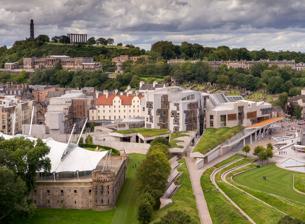
Building: Scottish Parliament Building
Country: United Kingdom
Year built: 2004
Home of the Scottish Parliament at Holyrood, Edinburgh Not to be confused with Parliament House, Edinburgh . Scottish Parliament Building Scottish Gaelic : Pàrlamaid na h-Alba ; Scots : Scots Pairlament Biggin Aerial view of the Scottish Parliament Building Alternative names Holyrood General information Type Seat of the national parliament of Scotland Architectural style Post-modern Address Holyrood, Edinburgh , EH99 1SP Country Scotland Coordinates 55°57′8″N 3°10′29″W / 55.95222°N 3.17472°W / 55.95222; -3.17472 Current tenants The Scottish Government and Members of the Scottish Parliament Construction started June 1999 Inaugurated 9 October 2004 Cost £414 million Design and construction Architect(s) Enric Miralles , Benedetta Tagliabue Architecture firm EMBT, RMJM (Scotland) Ltd Structural engineer Ove Arup & Partners Main contractor Bovis Lend Lease Awards and prizes 2005 Stirling Prize Website www .parliament .scot /index .aspx The Scottish Parliament Building ( Scottish Gaelic : Pàrlamaid na h-Alba ; Scots : Scots Pairlament Biggin ) is the home of the Scottish Parliament at Holyrood , within the UNESCO World Heritage Site in central Edinburgh . Construction of the building commenced in June 1999 and the Members of the Scottish Parliament (MSPs) held their first debate in the new building on 7 September 2004. The formal opening by Queen Elizabeth II took place on 9 October 2004. Enric Miralles , the Catalan architect who designed the building, died before its completion. From 1999 until the opening of the new building in 2004, committee rooms and the debating chamber of the Scottish Parliament were housed in the General Assembly Hall of the Church of Scotland located on The Mound in Edinburgh. Office and administrative accommodation in support of the Parliament were provided in buildings leased from the City of Edinburgh Council . The new Scottish Parliament Building brought together these different elements into one purpose-built parliamentary complex, housing 129 MSPs and more than 1,000 staff and civil servants . From the outset, the building and its construction have been controversial. The choices of location, architect, design and construction company were all criticised by politicians , the media and the Scottish public. Scheduled to open in 2001, it did so in 2004, more than three years late with an estimated final cost of £414 million, many times higher than initial estimates of between £10m and £40m. A major public inquiry into the handling of the construction, chaired by the former Lord Advocate , Lord Fraser of Carmyllie , was established in 2003. The inquiry concluded in September 2004, and criticised the management of the whole project from the realisation of cost increases, down to the way in which major design changes were implemented. Despite these criticisms and a mixed public reaction, the building was welcomed by architectural academics and critics. The building aimed to achieve a poetic union between the Scottish landscape , its people , its culture and the city of Edinburgh. The Parliament Building won numerous awards including the 2005 Stirling Prize and has been described by landscape architect Charles Jencks as "a tour de force of arts and crafts and quality without parallel in the last 100 years of British architecture ". Location The Scottish Parliament Building with Calton Hill in the background Comprising an area of 1.6 ha (4 acres), with a perimeter of 480 m (1570 ft), the Scottish Parliament Building is located 1 km (0.6 mi) east of Edinburgh city centre on the edge of the Old Town . The large site previously housed the headquarters of the Scottish and Newcastle brewery which were demolished to make way for the building. The boundary of the site is marked by the Canongate stretch of the Royal Mile on its northern side, Horse Wynd on its eastern side, where the public entrance to the building is, and Reid's Close on its western side. Reid's Close connects the Canongate and Holyrood Road on the southwestern side of the complex. The south eastern side of the complex is bounded by the Our Dynamic Earth visitor attraction which opened in July 1999, and Queen's Drive which fringes the slopes of Salisbury Crags . In the immediate vicinity of the building is the Palace of Holyroodhouse , which is bordered by the broad expanse of Holyrood Park . To the south of the parliamentary complex are the steep slopes of Salisbury Crags and Arthur's Seat . The Holyrood and Dumbiedykes areas, to the west of the site, have been extensively redeveloped since 1998, with new retail, hotel and office developments, including Barclay House, the new offices of The Scotsman Publications Ltd . History From c. 1235 to 1707, the Parliament of Scotland served as the national legislature of the Kingdom of Scotland , except for a period during the Wars of the Three Kingdoms . For most of its existence, Scotland's Parliament did not have a regular meeting place; between 1438 and 1561, it usually met at the Old Tolbooth, Edinburgh and from 1538 onwards in St Giles' Cathedral . By the 1630's, the Cathedral was becoming inadequate due to the increasing number of Scottish MPs, resulting in the construction of the Parliament House, Edinburgh , which served as Parliament's meeting place until the Acts of Union 1707 . The act unified the kingdoms of Scotland and England into the Kingdom of Great Britain , dissolving the Scottish and English parliaments and established the Parliament of Great Britain , which was based in London like its English predecessor. As per the terms of the treaty, Scotland sent 16 Scottish representative peers to the House of Lords and 45 MPs to the House of Commons . On 11 September 1997, amidst an increase in Scottish nationalism , a devolution referendum was held in Scotland which approved the establishment of a directly elected Scottish Parliament to legislate on most domestic affairs. Following this, the Scottish Office , led by the then Secretary of State for Scotland , Donald Dewar , decided that a new purpose-built facility would be constructed in Edinburgh, to house the Scottish Parliament. Enric Miralles' Scottish Parliament complex in Holyrood Park during construction. The building was completed in 2004. Above and behind the new Scottish Parliament is the neoclassical Old Royal High School , which was prepared for a previous devolved assembly, but never used. Initially, three sites in and around Edinburgh were considered as possible locations for the building, including St Andrew's House (St Andrews House being the home of the Scottish Office—later the Scottish Government ); New Parliament House (better known as the imposing former Old Royal High School , Calton Hill ); Victoria Quay at Leith docks (adjacent to the major Scottish Office building there) and Haymarket on the vacant railway goods yard, in the west end of the city. The Holyrood site was not entered into the picture until after the official closure date of the competition between the three sites. The date for announcing the winner overran and on the date of the expected announcement instead it was announced that they were going to "rethink their decision" (implying that indeed a decision had been made) and add the Holyrood Brewery site into the running (which had only just closed). However negotiations with the brewing company Scottish and Newcastle , who owned the land, resulted in the company indicating that they would be able to vacate the site in early 1999. As a consequence, the Secretary of State for Scotland agreed that the Holyrood site merited inclusion on the shortlist of proposed locations. The Scottish Office commissioned feasibility studies of the specified areas in late 1997 and in January 1998, the Holyrood site was selected from the shortlist. Following on from the site selection, the Scottish Office announced that an international competition would be held to find a designer for a new building to house the Parliament. A design committee was appointed under the chairmanship of Dewar, and was tasked with choosing from a shortlist of designs. Proposals were submitted from internationally renowned architects such as Rafael Viñoly , Michael Wilford and Richard Meier . Twelve designs were selected in March 1998, which were whittled down to five by the following May. The five final designs were put on public display throughout Scotland in June 1998. Feedback from the public displays showed that the designs of the Spanish architect Enric Miralles were amongst the most popular. The design team took account of public opinion on the designs and invited all five shortlisted entrants to make presentations on their proposed designs before announcing a winner. On 6 July 1998, it was declared that the design of Enric Miralles was chosen, with work being awarded to EMBT/ RMJM (Scotland) Ltd, a Spanish-Scottish joint venture design company created for the project. Construction, which was undertaken by Bovis Lend Lease , commenced in June 1999, with the demolition of the Scottish and Newcastle brewery and the beginning of foundation work to support the structure of the building. MSPs began to move into the building complex in the summer of 2004, with the official opening by the Queen taking place in October of the same year. Archaeology As part of the construction process, archaeologists conducted excavations of the site. These investigations found several phases of use of the site before it became the parliamentary complex: Prehistoric - there was some evidence of prehistoric use of the area but not significant amounts. The medieval period (1128–1580) - a boundary ditch for Canongate was the first major structure in the area and then later plots were created by Holyrood Abbey to gather rents. In these plots various activities took place such as gardening and leather tanning. As royal patronage of Holyrood Abbey continued to rise the area saw more high-status properties with gardens appear in the area. The post-medieval period (1580–1707) - with the construction of Holyrood Palace the area became very prestigious and many of the properties were brought up to form larger townhouses, one of which became Queensberry House . The archaeologists found evidence that Charles Maitland, Lord Hatton may have converted the kitchen of Queensberry House into a workshop to illegally skim money from the Royal mint, Lord Hatton was a Master of the Scottish Mint. The early modern period (1707–1825) - with the opening of the New Town , there was an exodus of the wealthy from the area and it went into decline. The modern period (1825–present day) - the eastern half of the site became a brewery and Queensberry House was converted to a barracks and later to a House of Refuge. Parliamentary complex 1 Public Entrance 2 Plaza 3 Pond 4 Press Tower 5 Debating Chamber 6 Tower one 7 Tower two 8 Tower three 9 Tower four 10 Tower five, Cannongate Bldg. 11 Main Staircase 12 MSPs' Entrance 13 Lobby 14 Garden 15 Queensberry House 16 MSP building 17 Turf roof 18 Carpark and vehicular entrance 19 Landscaped park We don't want to forget that the Scottish Parliament will be in Edinburgh, but will belong to Scotland, to the Scottish land. The Parliament should be able to reflect the land it represents. The building should arise from the sloping base of Arthur's Seat and arrive into the city almost surging out of the rock. — Enric Miralles, 1999 Miralles sought to design a parliament building that could represent and present a national identity . This intractably difficult question was tackled by displacing the question of identity onto the landscape of Scotland. In a characteristically poetic approach, he talked about slotting the building into the land "in the form of a gathering situation: an amphitheatre , coming out from Arthur's Seat", where the building would reflect a dialogue between the landscape and the act of people sitting. An early goal of the design was to open the building and its public spaces, not just to Edinburgh but to a more general concept of the Scottish landscape. Miralles intended to use the parliament to help build the end of Canongate—"not just another building on the street...it should reinforce the existing qualities of the site and its surroundings. In a subtle game of cross views and political implications." The result was a non-hierarchical, organic collection of low-lying buildings intended to allow views of, and blend in with, the surrounding rugged scenery, and symbolise the connection between nature and the Scottish people. As a consequence, the building has many features connected to nature and land, such as the leaf shaped motifs of the roof in the Garden Lobby of the building, and the large windows of the debating chamber, committee rooms and the Tower Buildings, which face the broad expanse of Holyrood Park, Arthur's Seat and Salisbury Crags. Inside the buildings, the connection to the land is reinforced by the use of Scottish rock , such as gneiss and granite in the flooring and walls, and the use of oak and sycamore in the construction of the furniture. The Parliament is actually a campus of several buildings, reflecting different architectural styles, with a total floor area of 31,000 square metres (312,000 sq ft), providing accommodation for MSPs, their researchers and parliamentary staff. The buildings have a variety of features, with the most distinctive external characterisation being the roof of the Tower Buildings, said to be reminiscent of upturned boats on the shoreline. The inspiration had come from Edwin Lutyens ' sheds, made from upturned herring busses (boats), which Miralles saw on a visit to Lindisfarne in Northumberland . It is said that in the first design meeting, Miralles, armed with some twigs and leaves, thrust them onto a table and declared "This is the Scottish Parliament", reinforcing the unique and abstract nature of the parliamentary campus. "Trigger panels" as either an abstract of The Skating Minister or curtains drawn back from the windows. The north-western boundaries of the site, the MSPs' building, Queensberry House and the Canongate Building reinforce the existing medieval street patterns "expressing intimacy with the city and its citizens". The south-eastern aspect of the complex is extensively landscaped. Concrete "branches", covered in turf and wild grass extend from the parliamentary buildings, and provide members of the public with somewhere to sit and relax. Indigenous Scottish wildflowers and plants cover much of the area, blending the Parliament's grounds with the nearby Holyrood Park and Salisbury Crags. Oak, Rowan, Lime and Cherry trees have also been planted in the grounds. Adjacent to the landscaped area of the complex, where it meets Horse Wynd, there is an open plan piazza, with bike racks, seating and external lighting shaped like rocks incorporated into concrete paving. Three distinctive water features provide the centrepiece for this area. Henry Raeburn 's painting of The Skating Minister References to Scottish culture are also reflected in the building and particularly on some of the building's elevations. There are a series of "trigger panels", constructed out of timber or granite. Not to everyone's taste, these have been said to represent anvils , hairdryers, guns, question marks or even the hammer and sickle . Shortly after the official opening of the building, Enric Miralles' widow, Benedetta Tagliabue , revealed that the design is simply that of a window curtain pulled back. Her late husband however, enjoying the use of ambiguous forms with multiple meanings, had previously said he would love the profile to evoke an icon of Scottish culture, the painting of The Reverend Robert Walker Skating on Duddingston Loch . The architectural critic Charles Jencks finds this a particularly apt metaphor for balanced movement and democratic debate and also notes the irony that Miralles too was skating on ice with his designs for the building. Elsewhere, in the public area beneath the debating chamber, the curved concrete vaults carry various stylised Saltires . Here the architect intends another metaphor; by setting the debating chamber directly above the public area, he seeks to remind MSPs whilst sitting in the chamber that their power derives from the people below them. The Scottish Parliament Building is open to visitors all year round. On non-sitting days, normally Mondays, Fridays and weekends as well as during parliamentary recess periods, visitors are able to view the Main Hall of the building and can access the public galleries of the debating chamber and main committee rooms. Guided tours are also available on non-sitting days and these allow visitors access to the floor of the chamber, the Garden Lobby, Queensberry House and committee rooms in the company of a parliamentary guide. On sitting days, members of the public must obtain tickets for the public galleries of both the chamber and committee rooms. Sustainability Roof line of the Parliament intended to evoke the crags of the Scottish landscape and, in places, upturned fishing boats . Solar panels can also be seen, part of the building's sustainability strategy. The Scottish Parliament Building was designed with a number of sustainability features in mind. The decision to build the Parliament on a brownfield site, and its proximity to hubs of public transport are seen as sustainable, environmentally friendly features. All of the electricity purchased for the building comes from renewable sources and solar panels on the Canongate Building are used for heating water in the complex. A high level of insulation was used to keep the building warm during the winter months. This approach, however, brings with it the potential problem of overheating during the summer due to solar heat gains through the glazing, body heat and the use of computers and electric lighting. Standard solutions to the problem usually involve using energy intensive HVAC systems. The Scottish Parliament Building, however, reduces the requirements for such systems to only 20% of the accommodation by a variety of strategies. Natural ventilation is used wherever possible. A computerised management system senses the temperature in different parts of the Parliament and automatically opens windows to keep the building cool. During summer months, the building opens the windows during the night time when it is unoccupied and permits the heavy concrete floors and structure to cool and rid themselves of heat absorbed during the day. This then helps to keep the building temperature down during the day by absorbing the excess heat from the glazing, occupants and electrical equipment. Some of the concrete floors are further cooled by water from 25 metres (80 ft) deep bore holes beneath the parliamentary campus which also provide water for the toilet facilities. The building achieves the highest rating in the Building Research Establishment 's Environmental Assessment Method ( BREEAM ). Debating chamber The debating chamber, where seating is arranged in a hemicycle rather than the adversarial layout of other Westminster style legislatures The debating chamber contains a shallow elliptical horseshoe of seating for the MSPs, with the governing party or parties sitting in the middle of the semicircle and opposition parties on either side, similar to other European legislatures. Such a layout is intended to blur political divisions and principally reflects the desire to encourage consensus amongst elected members. This is in contrast to the "adversarial" layout reminiscent of other Westminster style national legislatures , including the House of Commons , where government and opposition sit apart and facing one another. There are 131 desks and chairs on the floor of the chamber for all the elected members of the Scottish Parliament and members of the Scottish Government. The desks are constructed out of oak and sycamore and are fitted with a lectern, a microphone and in-built speakers as well as the electronic voting equipment used by MSPs. Galleries above the main floor can accommodate a total of 255 members of the public, 18 guests and 34 members of the press. The most notable feature of the chamber is the roof. The roof is supported by a structure of laminated oak beams joined with a total of 112 stainless steel connectors (each slightly different), which in turn are suspended on steel rods from the walls. The connecting nodes were fabricated by welders for Scotland's oil industry . Such a structure enables the debating chamber to span over 30 metres (100 ft) without any supporting columns. In entering the chamber, MSPs pass under a stone lintel —the Arniston Stone—that was once part of the pre-1707 Parliament building, Parliament House . The use of the Arniston Stone in the structure of the debating chamber symbolises the connection between the historical Parliament of Scotland and the present day Scottish Parliament. Detail of the MSPs' seating consoles Cut into the western wall of the debating chamber are laminated glass panels, of different shapes, intended to give a human dimension to the chamber. At night, light is shone through the glass panels and is projected onto the MSPs' desks to create the impression that the chamber is never unoccupied. Natural light diffuses into the chamber and is provided by "glass fins" which run down from light spaces in the ceiling. Glimpses out of the chamber are given to the landscape and city beyond, intentionally, to visually connect the MSPs to Scotland. The necessities of a modern parliament, banks of light, cameras, electronic voting and the MSPs' console have all been transformed into works of craft and art, displaying the sweeping curves and leaf motifs that inform the rest of the building. Such is the level of craftsmanship, a result of the union of Miralles' inventive designs, superb detailing by RMJM and excellent craftsmanship in execution, that Jencks was prompted to state that the [Parliament] is "an arts and crafts building, designed with high-tech flair. You really have to go back to the Houses of Parliament in London to get interior design of such a high creative level—in fact, it is more creative". On 2 March 2006, a beam in the roof of the debating chamber swung loose from its hinges during a debate, resulting in the evacuation of the debating chamber and the suspension of parliamentary business. Parliament moved to other premises while the whole roof structure was inspected and remedial works were carried out. The structural engineers, Arup , stated that the problem with the collapsed beam was entirely due to the failure of one bolt and the absence of another. There was no design fault. The engineers concluded, in a report to MSPs, that the damage is likely to have been done during construction work on the chamber roof, in the latter phases of the project. The report also indicated that whilst one of the bolts was missing, the other was broken and had damaged threads commensurate with being overtightened or jammed, which twisted the head off, or came close to doing so. Garden Lobby Interior view of the garden lobby The Garden Lobby is at the centre of the parliamentary complex and connects the debating chamber, committee rooms and administrative offices of the Tower Buildings, with Queensberry House and the MSP building. The Garden Lobby is the place where official events as well as television interviews normally take place and it is used as an open social space for MSPs and parliamentary staff. The main feature of the Garden Lobby are the rooflights, which when viewed from above resemble leaves or the early Christian " vesica " shape, and allow natural light into the building. The rooflights are made from stainless steel and the glasswork is covered by a lattice of solid oak struts. The route through the Garden Lobby up the main staircase to the debating chamber has been described as "one of the great processional routes in contemporary architecture ." MSP building The distinctive windows of the MSP building inspired by Henry Raeburn 's painting The Skating Minister The MSP building is connected to the Tower Buildings by way of the Garden Lobby and stands at the western end of the parliamentary complex, adjoining Reid's Close. The block contains offices for each MSP and two members of staff, fitted out with custom-designed furniture. The building is between four and six storeys in height, and is clad in granite. MSPs occupy 108 of the total 114 rooms in the building. Each office is divided into two parts: one for the MSP, with a floor space of 15 square metres (160 sq ft), and another part for their staff, which has a floor space of 12 square metres (130 sq ft). The most distinctive feature of the MSP block are the unusual windows which project out from the building onto the western elevation of the parliamentary complex, inspired by a combination of the repeated leaf motif and the traditional Scottish stepped gable . In each office, these bay windows have a seat and shelving and are intended as "contemplation spaces". Constructed from stainless steel and framed in oak, with oak lattices covering the glass, the windows are designed to provide MSPs with privacy and shade from the sun. Ahead of the opening of the Parliament, some MSPs who questioned whether the design would allow sufficient natural light into their offices. To remove the uniformity from the western side of the building, the windows jut out at different widths and angles. At its north end, the building is six storeys high (ground floor plus five) stepping down to four storeys (ground floor plus three) at the south end. Other buildings An aerial view of the Scottish Parliament Building complex. The red tiles of Queensberry House are visible between the MSP Office block at the back of the complex and the Tower and Canongate Buildings at the front which house the debating chamber and committee rooms. Four tower buildings fan out along the front, or eastern edge, of the parliamentary complex and are notable for the curvature of their roofs. The Tower Buildings are home to the public entrance of the Scottish Parliament and to the Main Hall, which is located on the eastern side of the parliamentary complex, beneath the debating chamber. A stone vaulted ceiling is the principal feature of the Main Hall, which has cross like representations carved into it, reminiscent of the Saltire , the national flag of Scotland. The Main Hall contains permanent exhibitions on the role of the Scottish Parliament, as well as public seating, a visitor information desk, a shop, lockers and a creche . Like much of the parliamentary complex, the materials used to construct the Main Hall and its vaulted ceiling include Kemnay Granite from Aberdeenshire in north east Scotland and Caithness stone, which is used in much of the flooring in the buildings. Connected to the Tower Buildings in the eastern portion of the complex are the Media and Canongate Buildings, which house the IT and procurement departments of the Parliament, as well as media offices and the Scottish Parliament Information Centre (SPICe). The centrepiece of the Canongate Building is a two-storey cantilever structure, with the building connected at one end by reinforced concrete and 18 metres (60 ft) of the building suspended above ground and protruding outwards unsupported by any columns. Originally dating from 1667, Queensberry House is an example of a seventeenth century Edinburgh townhouse and contrasts with the modern architecture of the rest of the parliamentary complex. From c.1800, Queensberry House has been used as a hospital, army barracks, a refuge and a geriatric hospital. In 1996, the geriatric hospital closed and the building was incorporated into the Scottish and Newcastle brewery, who owned the surrounding site. The building has been extensively refurbished, and returned to its original height of three storeys to provide facilities for the Presiding Officer , Deputy Presiding Officers, the Chief Executive of the Scottish Parliament and various parliamentary support staff. Internally and externally the building has been strengthened with reinforced steel and concrete. The original timber flooring has been replaced throughout with a mixture of carpet, vinyl, oak and Caithness stone. Queensberry House also contains the Donald Dewar Room, dedicated to the founding First Minister of Scotland, who died in October 2000. The room hosts the personal collection of books and other memorabilia donated to the Parliament by the family of Donald Dewar after his death. Artwork and features The Canongate Wall façade of the parliamentary complex has quotations inscribed onto pieces of rock. The Scottish Parliament holds a wide variety of artwork and sculpture ranging from specially commissioned pieces to official gifts from overseas parliamentary delegations. The intention of including artwork and sculptures in the building reinforces the desire of Miralles that the project should reflect the nature of Scotland, particularly its land and people. In order to facilitate the incorporation of art into the building, a consultative steering group was established by the Scottish Parliamentary Corporate Body (SPCB) under the chairmanship of Jamie Stone MSP with the remit of deciding which artworks should be chosen. Some pieces of artwork are on public display in the building. As well as artwork and sculptures, quotations, furniture and photography have been commissioned as part of the art strategy. A range of quotations have been inscribed onto the stonework in and around the parliamentary complex. Beneath the Canongate Building façade is the Canongate Wall, constructed from a variety of indigenous Scottish rocks, such as Lewisian gneiss , Torridonian sandstone and Easdale slate . The stones are set into large concrete casts, each one inscribed with a quotation. The Canongate Wall contains a total of 24 quotations. Etched along the lower stretch of the wall is a pictorial representation of the Old Town of Edinburgh, based around a sketch by Enric Miralles, showing the view of the Old Town from his bedroom window in the Balmoral Hotel . Canongate Wall The Main Hall of the Parliament contains a number of distinctive features and sculptures, including the gold-plated Honours of Scotland sculpture. Presented by the Queen upon the opening of the Parliament building, the sculpture is modelled on the actual Honours of Scotland , the crown , sceptre and the sword of the state, and combines these three separate elements into one composition. During meetings of the original Parliament of Scotland, the actual Honours were always present, but since 1819 they have been permanently housed in Edinburgh Castle . The 11 m (36 ft) long Visitor Information Desk also stands in the Main Hall. Commissioned by the art strategy group, the desk combines a unique design constructed from oak and sycamore, and functions as a workstation for six members of parliamentary staff. At a cost of £88,000, the desk has been criticised by some over its price and functionality. Another feature gifted to the Scottish Parliament by the Queen, following its inauguration in July 1999, is the parliamentary mace . The mace is housed in a glass case in the debating chamber, and has a formal, ceremonial role during meetings of the Parliament. The mace sits in front of the Presiding Officers' desk; it is made from silver and inlaid with gold panned from Scottish rivers , and inscribed with the words "Wisdom", "Compassion", "Justice" and "Integrity". The words "There shall be a Scottish Parliament" (which are the first words of the Scotland Act 1998 ), are inscribed around the head of the mace. At the beginning of each session in the chamber, the case is removed to symbolise that a full meeting of the Parliament is taking place. Critical response The Committee Rooms of the Scottish Parliament reflect the unique architectural style of Miralles, which has won much critical acclaim. Public reaction to the design of the building has been mixed. In the first six months of the building being open to the public, 250,000 people visited it, which Presiding Officer George Reid has said showed the public were "voting with their feet". Critics of the building, such as Margo MacDonald , pointed out that the high number of visitors does not prove that all of them like the building. As well as cost, criticisms of the stem primarily from the modernist and abstract architecture, the quality of the construction work and the location. The mixed public reaction contrasts sharply with the response from architectural critics. Its rampant complexity, iconography and layering of meaning and metaphor are widely regarded as producing a building which is "quite a meal". This prompted Catherine Slessor, writing in the Architectural Review , to describe it as "A Celtic-Spanish cocktail to blow both minds and budgets, it doesn't play safe, energetically mining a new seam of National Romanticism refined and reinterpreted for the twenty-first century." Jencks attempted to dampen criticism of the cost overruns by questioning how 'value for money' might be judged. For him, the building is not just a functional or economic enterprise, it is an exploration of national identity , and in comparing it to other comparable assemblies, not least the Palace of Westminster , he argues the cost is comparable. The conception of the building has been singled out for praise, particularly in the way it re-establishes Scotland's traditional focus towards mainland Europe and its values by means of the layout of the non-adversarial debating chamber, and the creation of the public spaces in front of the building, "where people can meet and express themselves as a force". In an era of the Bilbao effect and the iconic building, Jencks is impressed that rather than being a monumental building, as is usual for capital landmarks, the building creates a complex union of nature and culture that nestles itself into the landscape. The building has also won a number of awards, including an award at the VIII Biennial of Spanish Architecture, the RIAS Andrew Doolan Award for Architecture , and the 2005 Stirling Prize , the UK's most prestigious architecture award. The inclusion of the Scottish Parliament Building on the shortlist for the Stirling Prize in 2004, led the judges to describe the building as "a statement of sparkling excellence". In October 2005 the building was identified as Scotland's fourth greatest modern building by readers of Prospect . In 2004, the satirical magazine Private Eye also granted the building their Sir Hugh Casson Award for "worst new building of the year". Problems Timeline of cost increases The construction of the Scottish Parliament Building has generated controversy in several respects. Rising costs and the use of public money to fund the project generated most controversy. Initial estimates for constructing a new building were projected to be between £10m and £40m in 1997. By early 2004, the estimated final cost of the project was set at £430m, some ten times greater. Date Cost Reason 24 July 1997 c. £10–40m The first cost projection provided by the Scottish Office is for housing MSPs in a new Scottish Parliament. The estimate takes no account of the location or design of any new building. 6 July 1998 £50–55m The design of Miralles is chosen and the revised estimate updates the preliminary figure recognising that the initial projection was based on a cleared site of 16,000 m 2 (170,000 sq ft) on brownfield land in Leith, Haymarket or Holyrood. The figure does not include VAT or site acquisition costs. 17 June 1999 £109m The First Minister, Donald Dewar , provisionally estimates the costs at £109m. The increased figure takes account of consultancy fees, site costs, demolition, VAT, archaeology work, risk and contingencies. 5 April 2000 £195m Cost projections increase by £86m. November 2001 £241m The new figure is officially announced and takes into account increases in space and major design changes resulting from a changed brief over the previous year. Rising costs are also blamed on construction problems ahead of an attempt to try to complete the building project by May 2003. The then Presiding Officer, Lord Steel of Aikwood , informs the Finance Committee of the Scottish Parliament that rescheduling work is increasing costs. December 2002 c. £300m A cost increase to £295m in October 2002, is reported to be due to increased security needs, requiring that bombproof cladding be incorporated into designs for the external fabric of the building. Rising costs are also put down to "hidden extras" in the construction process and by December 2002 "ongoing delays" raise costs above the £300m barrier. The completion date for the building slips again, and plans for a grand "Opening Ceremony" are shelved indefinitely. September 2003 £400m In July, the new Presiding Officer, George Reid produces the first of his "monthly reports" on the cost and schedule of the building, and provides a figure of £373.9m. The new figure comes in the light of reports that consultancy fees for the project top £50m. By September costs break the £400m barrier and are blamed on construction problems in the interior of the building. February 2004 £430m + Costs are revealed to have increased again due to further problems with construction. The official opening of the building is tentatively put back again to some time in 2005, however the building finally opens in October. February 2007 £414.4m The final cost is announced by the Scottish Parliament Corporate Body, a reduction of £16.1m on the previous estimate. Controversy The unique architecture of the Scottish Parliament was complicated by design changes and cost increases. Notwithstanding the level of controversy surrounding cost, the Scottish Parliament Building proved controversial in a number of other respects: the decision to construct a new building, the choice of site, the selection of a non-Scottish architect, and the selection of Bovis Lend Lease as construction manager after having earlier been excluded from the shortlist. In 1997, the initial cost of constructing a new Parliament building was given as £40 million, a figure produced by the Scottish Office, prior to the September 1997 devolution referendum, and subsequently revealed to be the figure for housing MSPs. Further controversy surrounding the project sprang from the selection of the Holyrood site, which was a late entrant onto the list of sites to be considered, and the rejection of the Royal High School on Calton Hill, long thought to be the home of any future devolved Scottish Parliament. After a formal visit to the Royal High School by Dewar and his aides on 30 May 1997, it was rejected as unsuitable on the grounds of size and location. Control of the building project passed from the Scottish Office to the cross-party Scottish Parliamentary Corporate Body (SPCB) on 1 June 1999, headed by the Parliament's then Presiding Officer, Sir David Steel, at a time of increasing costs. Rising costs sprang from the need for a formal entrance and the need to accommodate parliamentary staff in light of better knowledge of how Parliament was working at its primary location on the Royal Mile, where it was clear there were staff overcrowding problems. With the cost increases in mind, and heightened media interest in the Holyrood Project, the Members of the Scottish Parliament held a debate on whether to continue with construction on 17 June 1999 voting by a majority of 66 to 57 in favour to complete the project. In August 1999, the architect informed the project group that the Parliament would need to be further increased in size by 4,000 m 2 (43,000 sq ft). A subsequent costing revealed that taking into account the increased floorspace net construction costs had risen to £115m by September 1999. Early in 2000, the SPCB commissioned an independent report by the architect John Spencely. The report concluded that savings of 20% could be made on the current project and that scrapping the project completely at that stage or moving to another site would entail additional costs of £30m. Spencely also cited poor communication between the SPCB and construction officials as increasingly costly. Given the outcomes of the Spencely report, MSPs voted to continue with the construction project on the Holyrood site in a debate in the Scottish Parliament on 5 April 2000. The project was also complicated by the deaths of Miralles in July 2000, of Dewar the following October and the existence of a multi-headed client consisting of the SPCB, the Presiding Officer and an architectural advisor. The client took over the running of the project from the Scottish Executive (formerly the Scottish Office) while it was already under construction. Subsequently, the events of 9/11 led to further design changes, especially with regard to security, which again resulted in rising costs. However, it was later rejected that the re-designs required to incorporate greater security into the building structure were the "single biggest" factor affecting the increased costs of the project. By March 2004 the cost had reached the sum of £430m (compared to an original budget of £55m in July 1998 when the architects were appointed). This equates to £85 for each of the 5.1 million people in Scotland. A report published by the Auditor General for Scotland in July 2004 specifically identified elements that contributed to both increasing costs and the delay in completing the project. His report criticised the overall management of the project and stated that had the management and construction process been executed better, costs could have been reduced. The report attempted to identify the reasons why there had been an acceleration in cost from £195m in September 2000 to £431m in February 2004 and concluded that over 2000 design changes to the project were a major factor. The building was finally certified for occupation in the Summer of 2004, with the official opening in October of the same year, three years behind schedule. Fraser Inquiry In May 2003 the First Minister, Jack McConnell , announced a major public inquiry into the handling of the building project. The inquiry (known as the Holyrood Inquiry, or the Fraser Inquiry) was headed by Lord Fraser of Carmyllie and held at the Scottish Land Court in Edinburgh. The inquiry took evidence from architects, civil servants, politicians and the building companies. Evidence was taken over the course of 49 hearings and the final report ran to 300 pages. Criticisms Presenting his report in September 2004, Lord Fraser told how he was "astonished" that year after year the ministers who were in charge were kept so much in the dark over the increases in cost estimates. He also stated that a Parliament building of sufficient scale could never have been built for less than £50m, and was "amazed" that the belief that it could be was perpetuated for so long. He believed that from at least April 2000, when MSPs commissioned the Spencely Report to decide whether the building should continue, it should have been realised that the building was bound to cost in excess of £200m. Furthermore, £150m of the final cost was wasted as a result of design delays, over-optimistic programming and uncertain authority. Despite having only an outline design, the designers RMJM/EMBT (Scotland) Ltd stated without foundation that the building could be completed within a £50m budget. Nevertheless, these estimates were believed by officials. The two architectural practices in the RMJM and EMBT joint venture operated dysfunctionally and failed to communicate effectively with each other and the project manager. The death of Miralles also gave rise to a substantial period of disharmony. The Brief emphasised the importance of design and quality over cost, and was not updated despite considerable evolution of the design. Ministers were not informed of grave concerns within the Scottish Office over the cost of the project and officials failed to take the advice of the cost consultants. The Scottish Office decided to procure the construction work under a " construction management contract ", rather than under a Private Finance Initiative , in order to speed construction, but without properly evaluating the financial risks of doing so, and – in a decision that Fraser stated "beggars belief" – without asking Ministers to approve it. This was one of the two most flawed decisions which the report singled out, the other was the insistence on a rigid programme. Officials decided that rapid delivery of the new building was to be the priority, but that quality should be maintained. It was therefore inevitable that the cost would suffer. The client was obsessed with early completion and failed to understand the impact on cost and the completion date if high-quality work and a complex building were required. In attempting to achieve early completion, the management contractor produced optimistic programmes, to which the architects were unwise to commit. The main causes of the slippage were delays in designing a challenging project that was to be delivered against a tight timetable using an unusual procurement route. The inquiry was widely seen as clearing Donald Dewar for the initial mishandling of the project. This came after speculation suggesting that Dewar was aware that the initial costs of a new Parliament Building, circulated to the public, were too low. However, in his report, Lord Fraser stated "there was no evidence whatsoever, that he [Dewar] deliberately or knowingly misled MSPs. He relied on cost figures given to him by senior civil servants." The inquiry also resisted the temptation to "lay all of the blame at the door of a deceased wayward architectural genius [Miralles].....costs rose because the client wanted increases and changes or at least approved of them in one manifestation or other." Reaction and recommendations In his report, Lord Fraser set out a number of recommendations stemming from the inquiry. Primarily, in terms of design selection and when using an international architect linking with a Scottish-based firm, the report advised that a full analysis of the compatibility of different working cultures and practices needs to be made. Lord Fraser advocated that when "construction management" contracts were used, civil servants or local government officials should evaluate the risks of such a contract and set out the advantages and disadvantages of embarking upon such a route before their political superiors. Alongside that recommendation, Lord Fraser stated that independent advisors should be retained and have the ability to communicate their advice to ministers, without those views being "filtered" by public officials. Similarly, where civil servants are part of large project management contracts, clear guidelines of governance should be set out and be as rigorous as standards applied in the private sector . Following publication of the report, Jack McConnell stated that the Fraser recommendations would be fully implemented, and that fundamental reform of the civil service was already under way, with trained professionals being recruited to handle such projects. The First Minister emphasised that he was keen to see an increase in the specialist skills of civil servants, in order for them to be able to administer projects of such magnitude in the future. John Elvidge , the most senior civil servant in Scotland, admitted that best practice had not been followed and apologised for the way the project had been handled. He did not rule out the possibility of taking disciplinary action against civil service staff, although subsequent Scottish Government investigations resulted in no action being taken against individual public officials involved with the project. Debating chamber, showing the viewing gallery and roof construction Demonstrations In 2015, the pro-independence group People's Voice established a demonstration camp on the grounds of the Scottish parliament demanding independence. The camp was objected to as it risked infringing on the political neutrality of the parliamentary estate and prevented others from using the grounds. Sheriff officers issued the campers with a notice ordering them to leave, but the campers refused to do so. See also Politics of Scotland Senedd building Parliament Buildings (Northern Ireland) Palace of Westminster City Hall, London (Newham) References